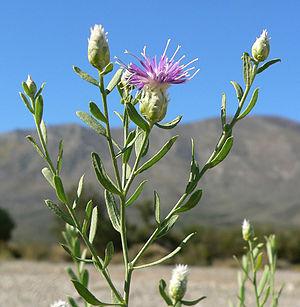
Rhaponticum est un genre de plantes herbacées de la famille des Asteraceae.